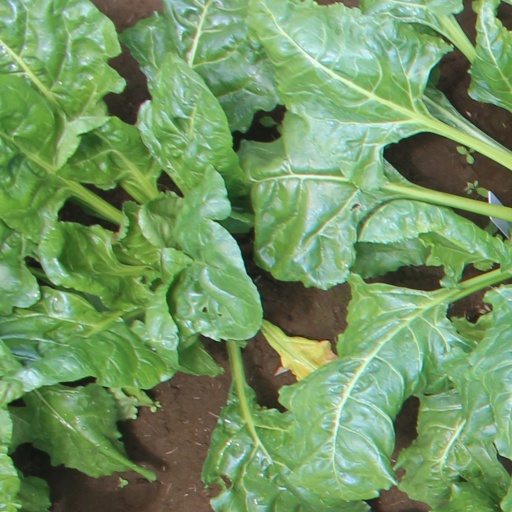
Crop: sugar beet